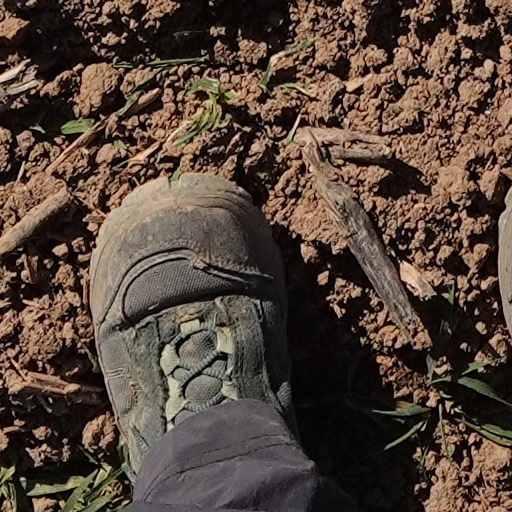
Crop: wheat